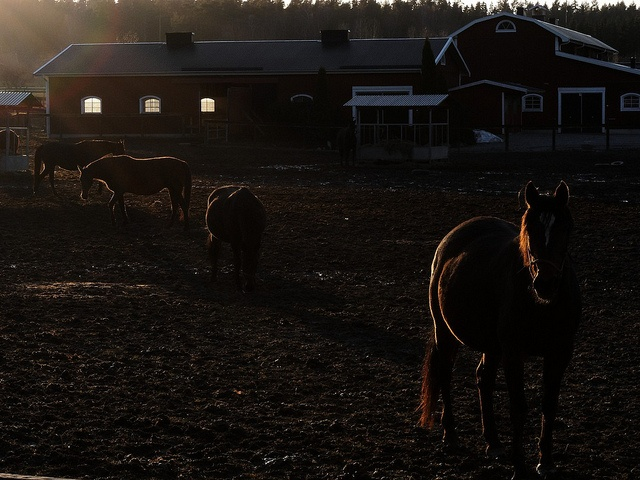
Some horses on a farm next to the barn.
A group of horses in muddy area with barn in the background.
A couple of horses standing on top of a dry dirt ground.
Some horses out in a barn during sunset.
A group of horses in a field near a barn at night.